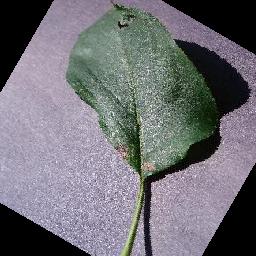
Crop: apple
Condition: black_rot